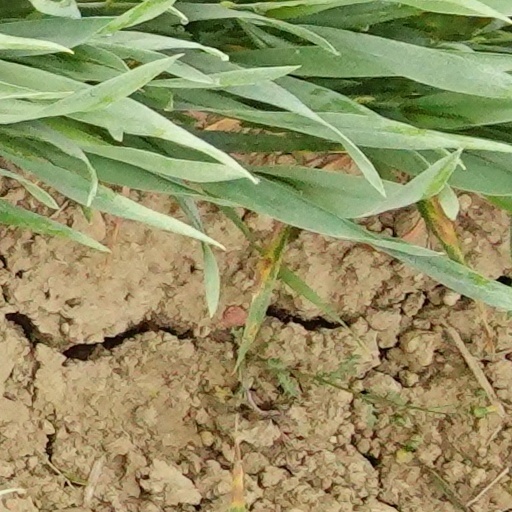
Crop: wheat